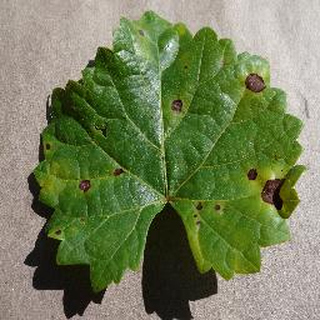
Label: grape_black_rot